Carrara, Queensland

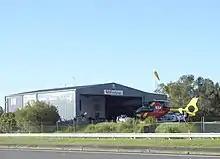
Westpac Lifesaver Rescue Helicopter Service facility (2021).

The Westpac Lifesaver Rescue Helicopter Service has a heliport at 282-294 Nerang Broadbeach Road.